Rawal, Uttar Pradesh

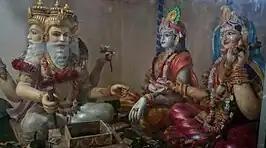
Radha Krishna's marriage is being performed by Brahma in Bhandirvan, Vrindavan.

Raval holds profound religious significance as the birthplace of Radha, the eternal consort of Lord Krishna. According to Hindu scriptures and local traditions, Radha was discovered by her father, King Vrishabhanu, in a golden lotus flower floating on the Yamuna River. She is believed to have been born on the eighth day of the bright lunar fortnight in the month of Bhadra, a day celebrated as Radha Ashtami.